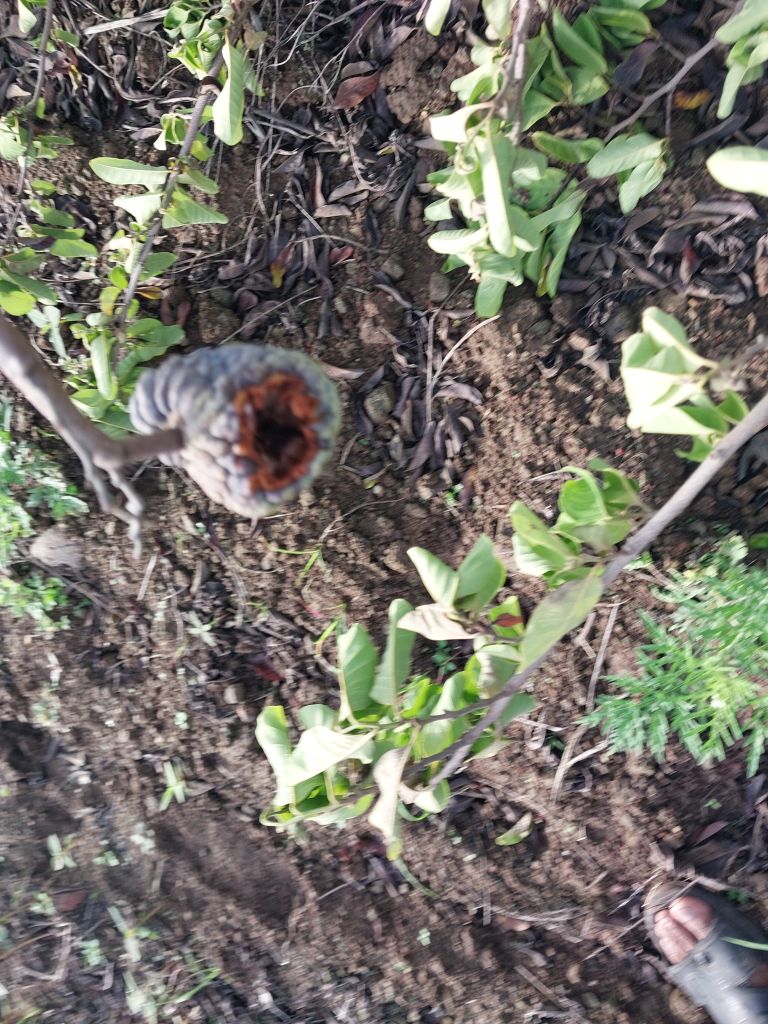
Disease label: Blank Canker